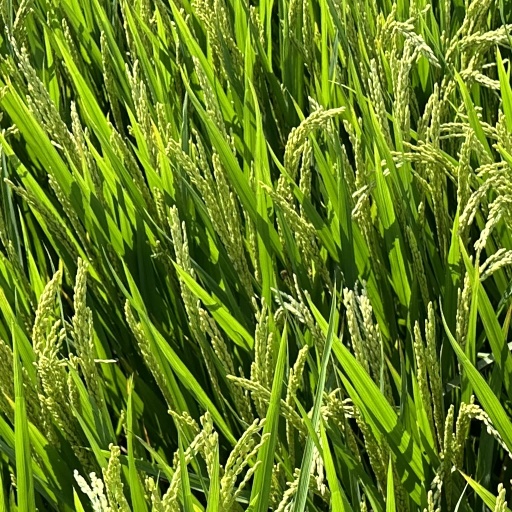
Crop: rice